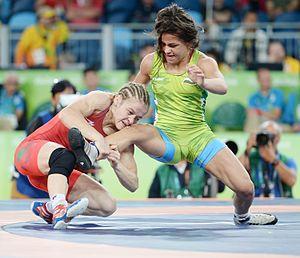
Elitsa Atanasova Yankova est une lutteuse bulgare née le 18 septembre 1994. Elle a remporté une médaille de bronze en moins de 48 kg aux Jeux olympiques d'été de 2016 à Rio de Janeiro.